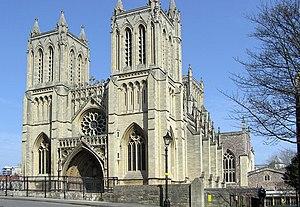
Richard Hakluyt, chapelain de la cathédrale de Bristol et archidiacre de l'abbaye de Westminster, est un géographe, historien, traducteur, éditeur et diplomate anglais de l'époque élisabéthaine. Il fut, par ses livres l'un des plus ardents propagandistes de l'expansion de l'Angleterre outre-mer.
Le doyen de Bristol est le chef et le président du chapitre des chanoines, le corps dirigeant de la cathédrale de Bristol. Le doyen actuel est le "très révérend" David Hoyle, dont la nomination a été approuvée par Élisabeth II le 22 décembre 2009 et qui a été installé à la cathédrale le 29 mai 2010.